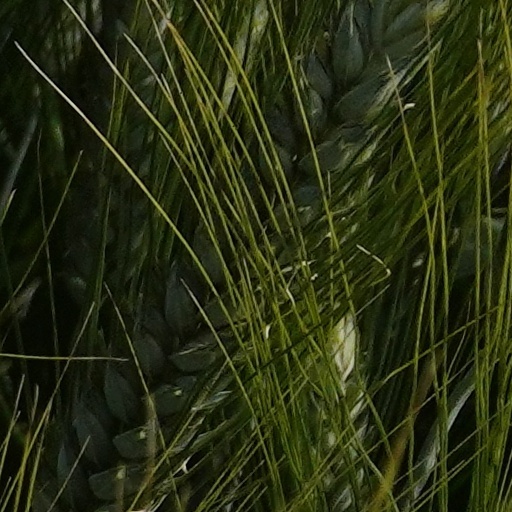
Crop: wheat